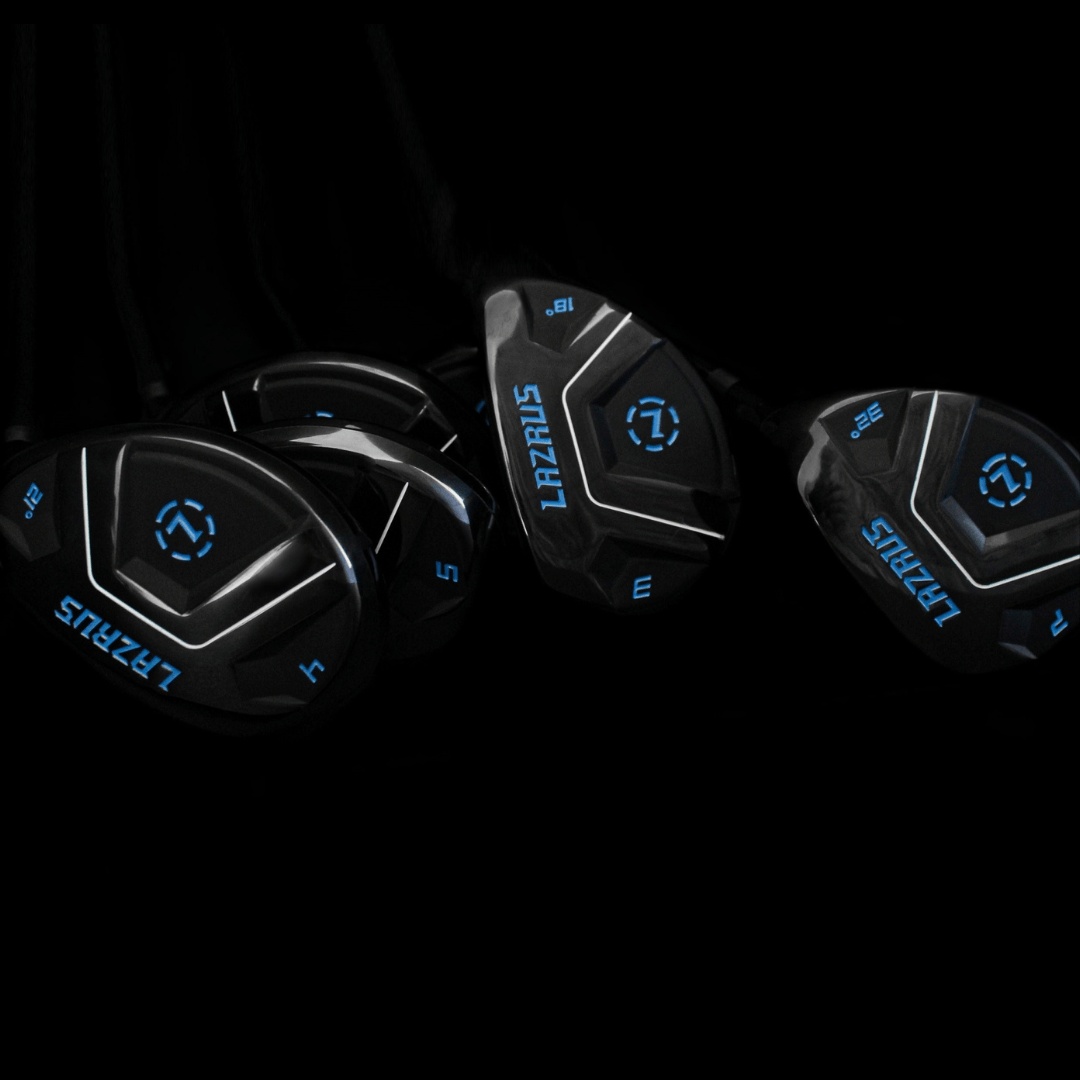
Lazrus Golf 2025 LAZ1 Hybrids (BLACK)
To choose the Silver version of this club (RH only), Click Here Transform Your Game With Lazrus Hybrids Versatility on the Course: Lazrus Hybrids guarantee versatility. Useful for long shots from the fairway, challenging roughs, and even for certain tee shots. Join the thousands of golfers who have added Lazrus Hybrids to their bag. Value for Money: Quality golf clubs don't have to have a hefty price tag. Head covers sold separately. Unpaid Review: @joedillon3650 Unpaid Review: Black/Silver Hybrid Review To choose the Silver version of this club (RH only), Click Here ★★★★★ 5 stars Just got theses a few days ago and played a few rounds with them already hitting each club 15-20 yards longer, straighter and higher they are AMAZING. Mark H Specifications LAZRUS GOLF HYBRID WOODS Shaft: Graphite Grip: Standard Swing Weight: D0, expect GW with D1 Hybrid Loft Lie Length #1 12° 58.5 41.25" #2 15° 59 41.25" #3 18° 59.5 40.75" #4 21° 60 40.25" #5 24° 60.5 39.75" #6 27° 61 39.25" #7 32° 61.5 38.75" #8 36° 62 38.25" #9 40° 62.5 37.25" PW 45° 63 37.25" GW 49° 63.5 36.75"
Brand: LAZRUS Golf
Category: Sporting Goods > Outdoor Recreation > Golf > Golf Clubs